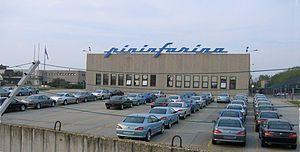
Usine Pininfarina produisant la Peugeot 406 Coupé à San Giorgio Canavese, près de Turin. Italiano: Pininfarina Stabilimento a San Giorgio Canavese
Le Coupé Peugeot 406 est une automobile de la marque Peugeot fabriquée en Italie près de Turin dans l'usine Pininfarina de San Giorgio Canavese.
San Giorgio Canavese est une commune italienne d'environ 3 700 habitants, située dans la ville métropolitaine de Turin, dans le Piémont au nord-ouest de l'Italie.
Pininfarina S.p.A. ou Carozzeria Pininfarina est une entreprise familiale italienne de design en carrosserie automobile / transport. Cofondée et dirigée en 1930 par Gian-Battista Pinin Farina et Gaspare Bona, puis par Sergio Pininfarina, et ses fils Andrea Pininfarina et Paolo Pininfarina, elle est célèbre entre autres comme designer partenaire historique de Ferrari, et est cotée à la bourse italienne depuis 1986. En 2015, Mahindra a acquis une participation de 74 % dans Pininfarina et obtenu la licence sur le nom « Pininfarina » pour créer en 2018 une marque automobile à part entière « Automobili Pininfarina ».